Gainsborough Central railway station

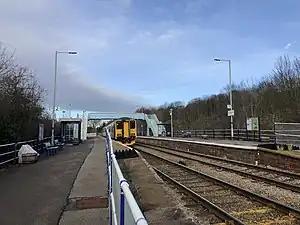
The station in 2023.

Gainsborough Central railway station is one of two railway stations in the town of Gainsborough, Lincolnshire, England. The station is on the Brigg branch of the Sheffield–Lincoln line. Services are currently operated by Northern Trains.